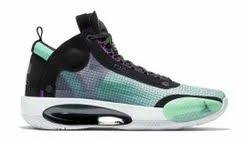
Label: Sneaker